Sandgrouse

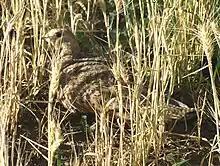
Pallas's sandgrouse in a field in the Gobi Desert

Members of the genus "Syrrhaptes" are found in the steppes of central Asia. Their range extends from the Caspian Sea through southern Siberia, Tibet, and Mongolia to northern and central China. They are normally resident, but Pallas's sandgrouse can be locally migratory and very occasionally is irruptive, appearing in areas well outside its normal range. This happened in 1863 and 1888, and a major irruption took place in 1908 when many birds were seen as far afield as Ireland and the United Kingdom where they bred in Yorkshire and Moray.